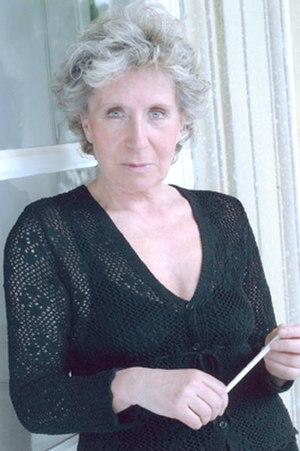
Francesca Duranti, née Francesca Rossi à Gênes le 2 janvier 1935 est une écrivaine italienne associée à la « Génération des années trente ».